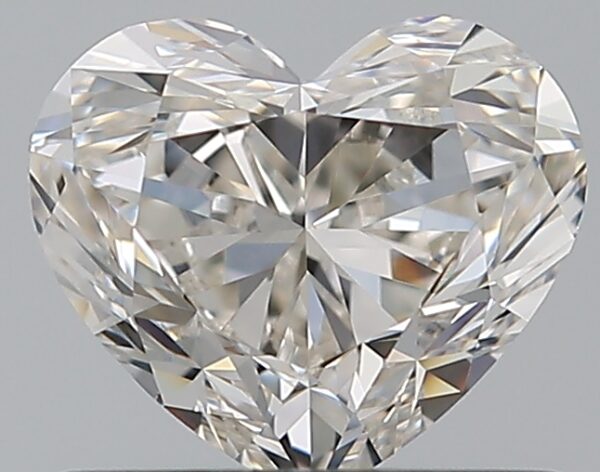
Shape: heart
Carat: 0.71
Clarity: VS1
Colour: H
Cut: EX
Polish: EX
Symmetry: EX
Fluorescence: M
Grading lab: GIA
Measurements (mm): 5.22 x 6.04 x 3.48